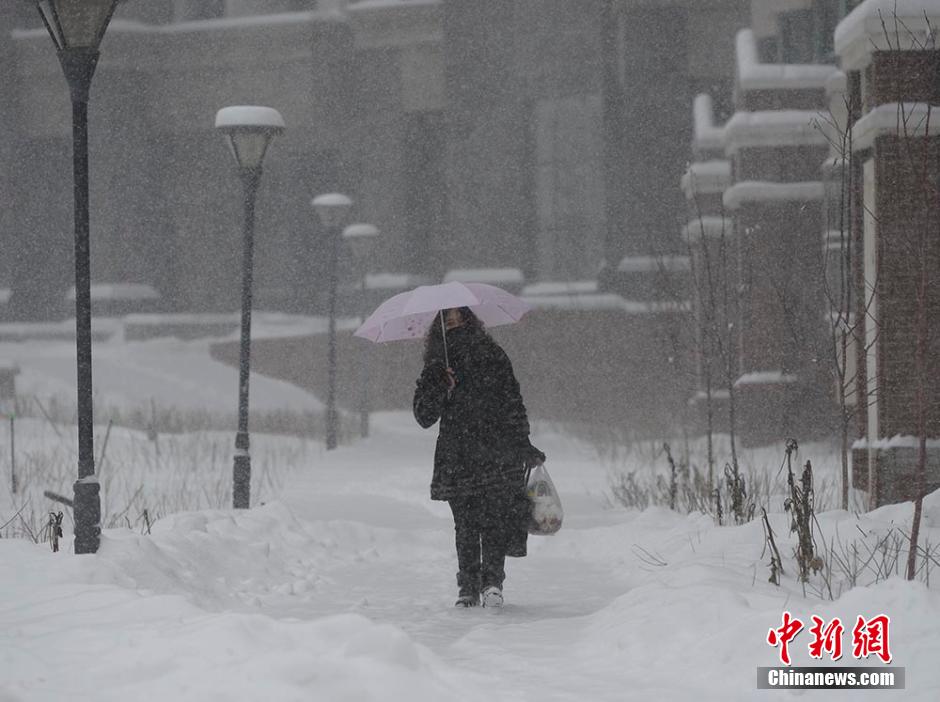
Weather: snow or frosty